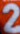
Number: 2